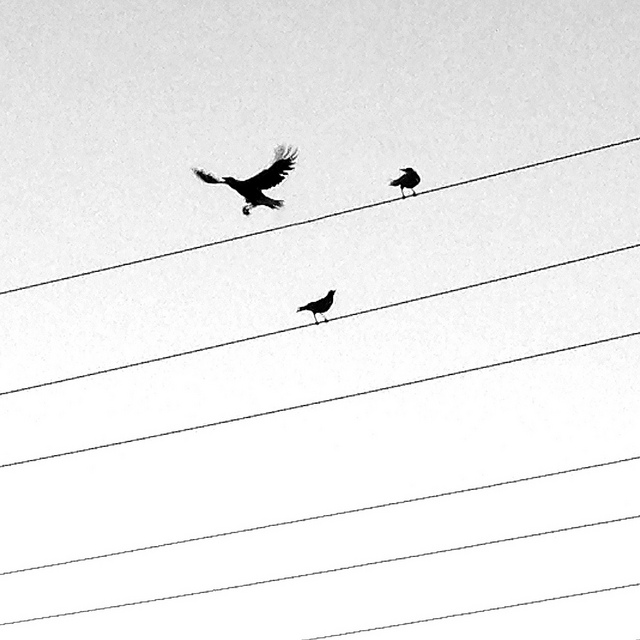
user: Given an image and a question. Answer the question in a short answer. Question: What do these lines help bring? Short Answer:
assistant: electricity